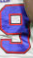
Number: 9